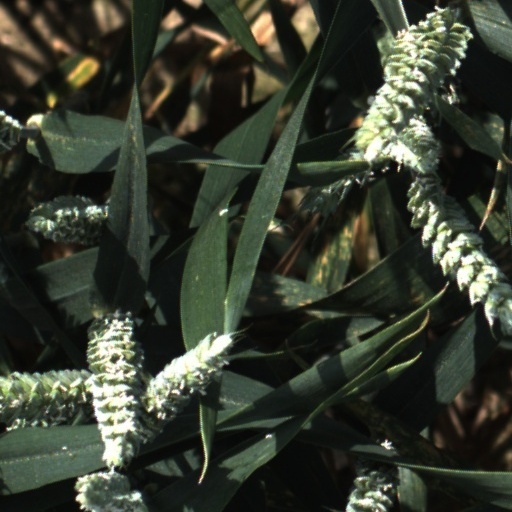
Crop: wheat